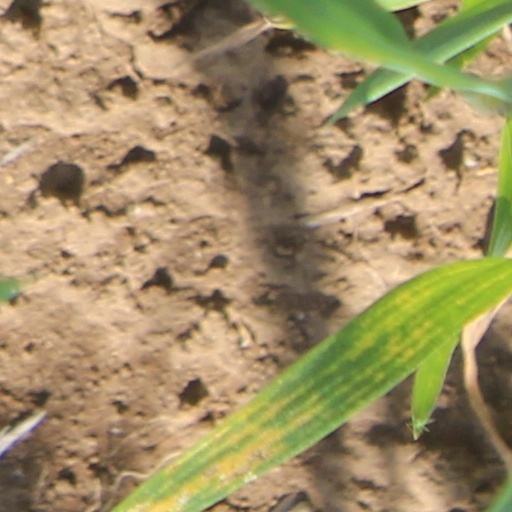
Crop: wheat